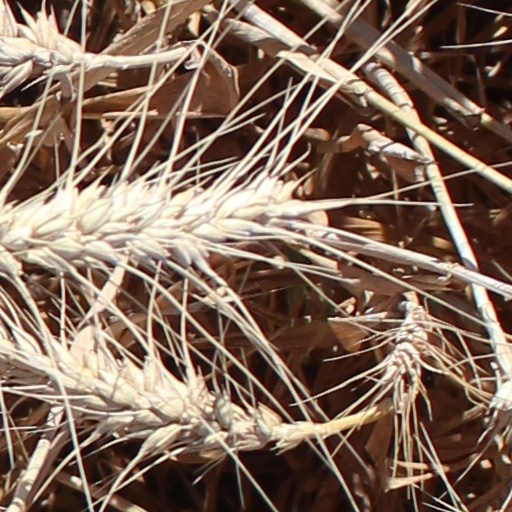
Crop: wheat